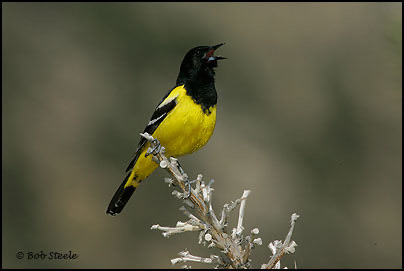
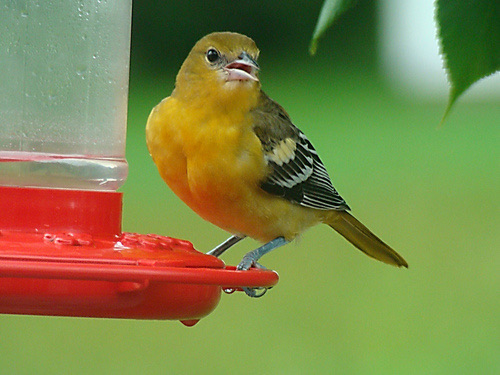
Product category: misc
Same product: yes